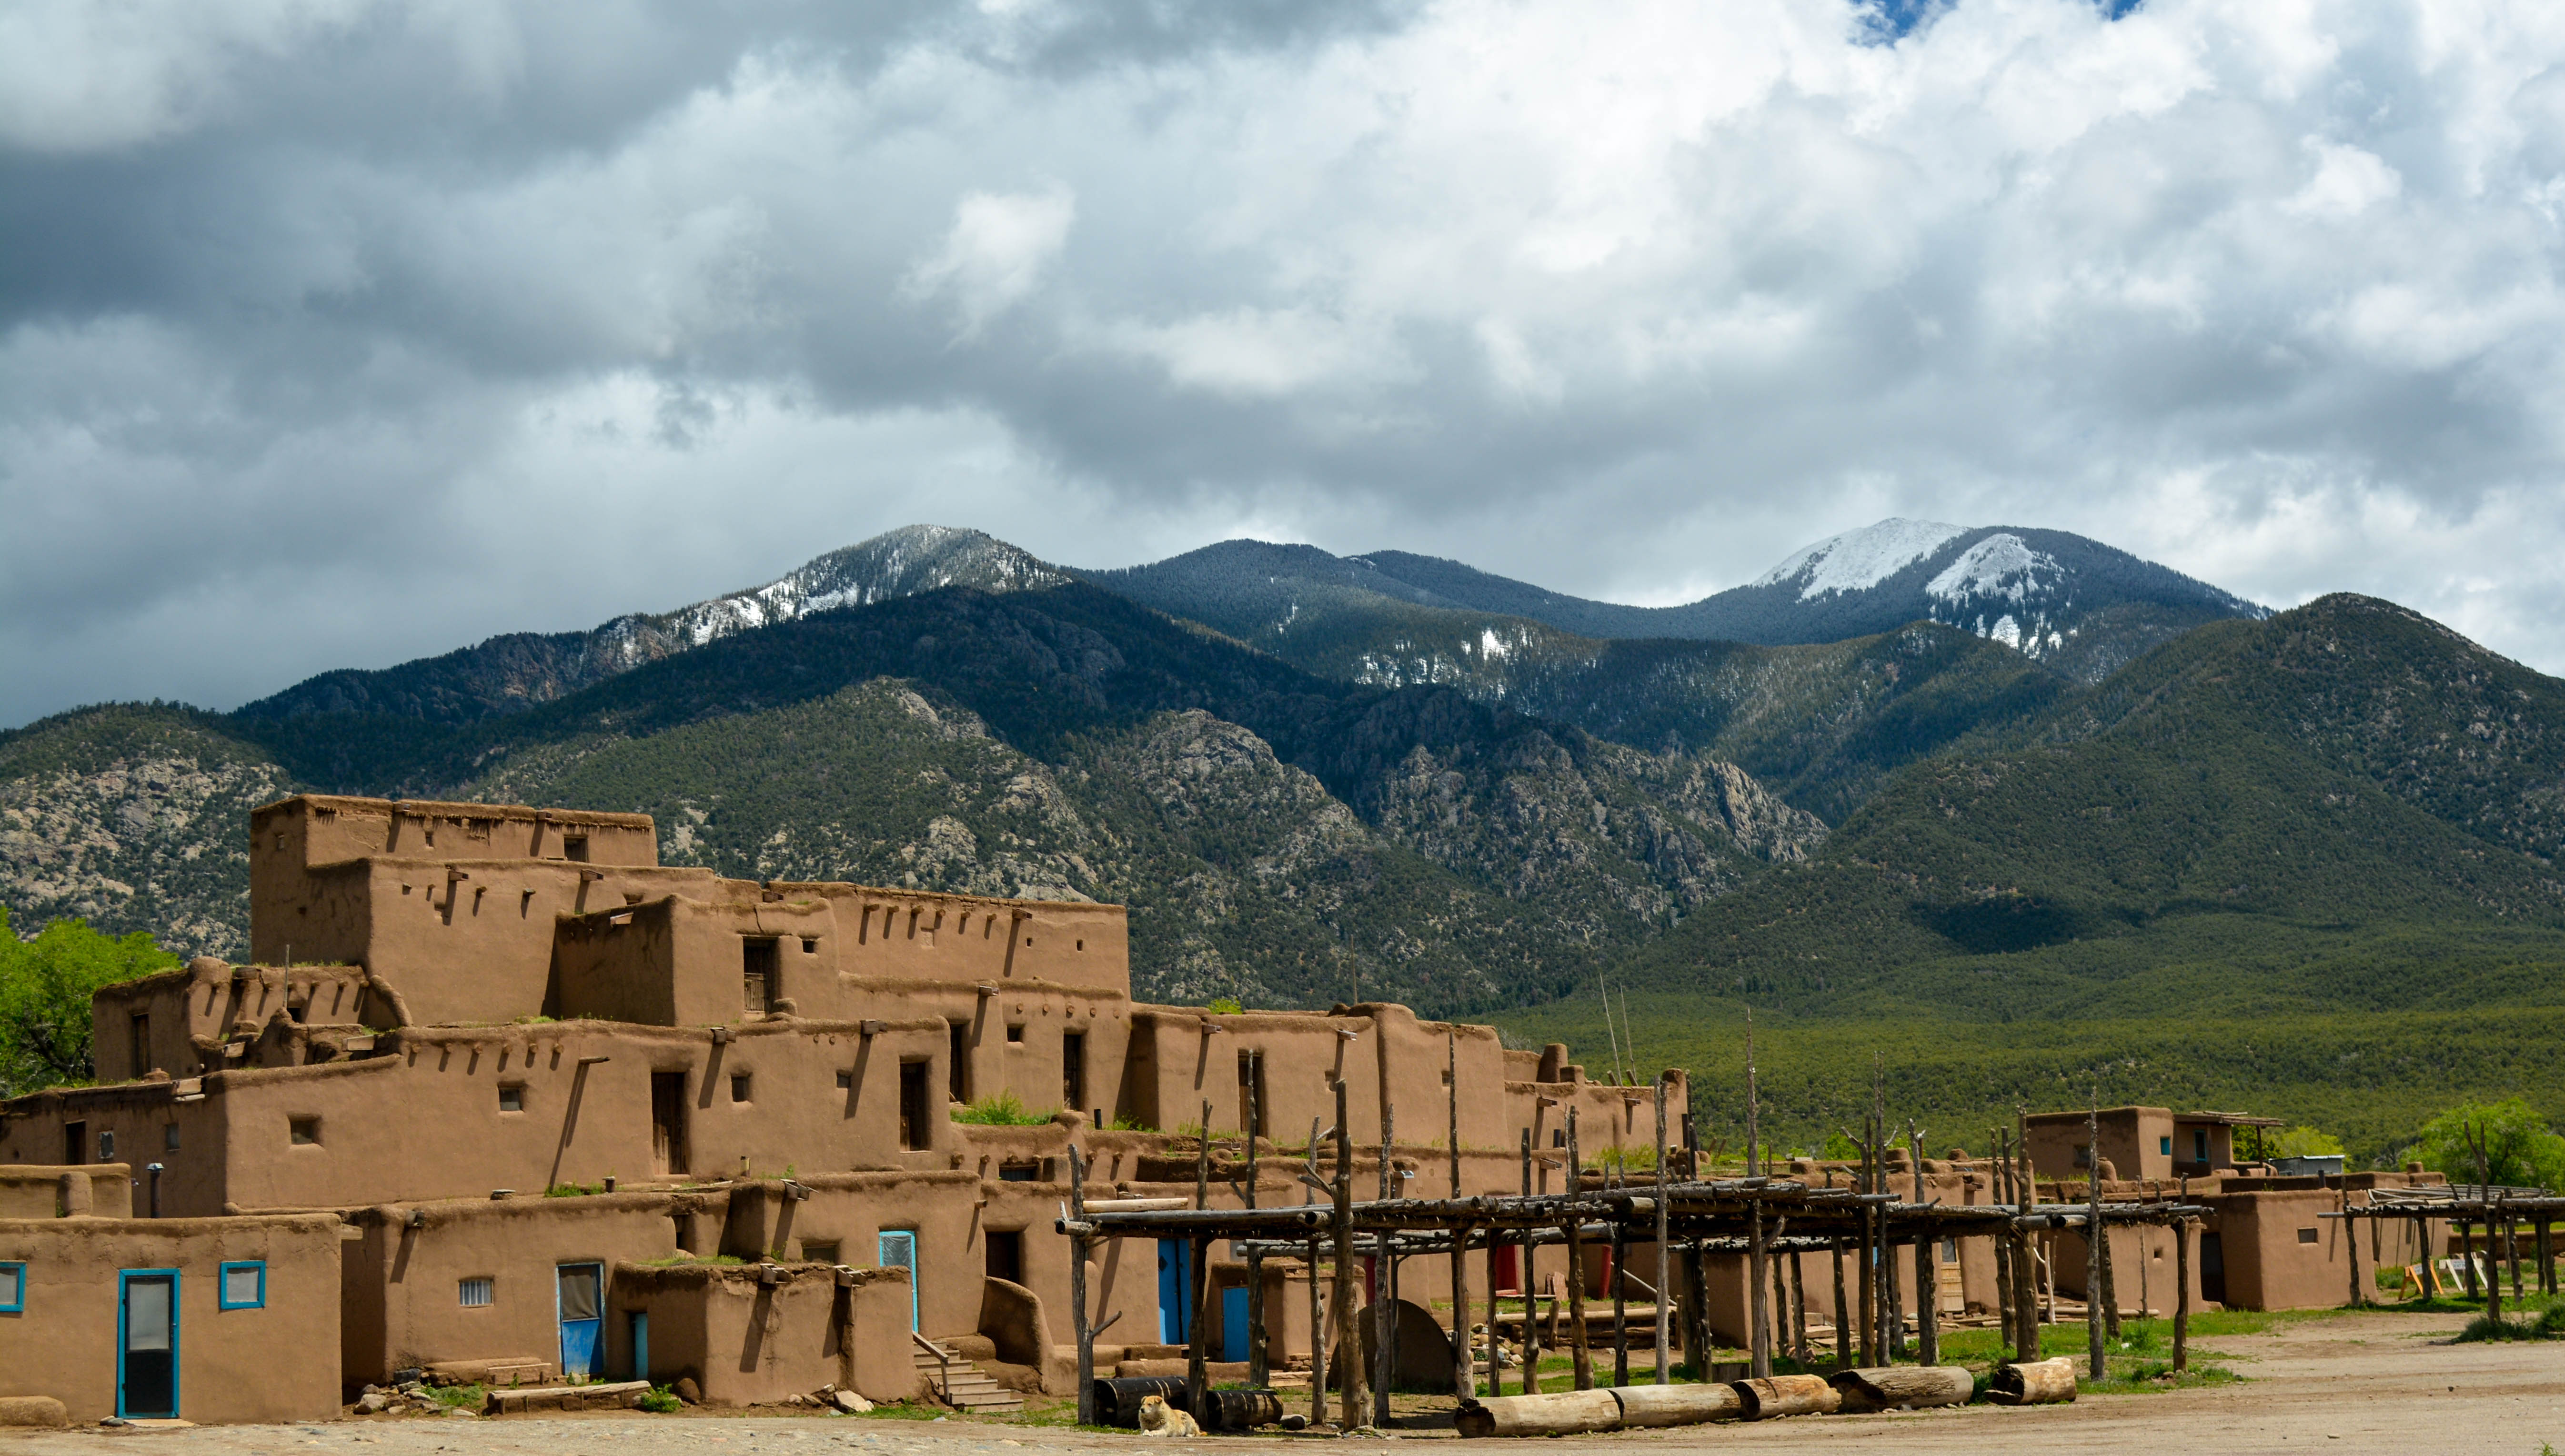
landscape, sea, mountain, hill, town, valley, mountain range, vacation, village, alps, santafe, truchas, northernnewmexico, pueblosantafe, rural area, landform, geographical feature, human settlement, mountainous landforms